Particle size analysis

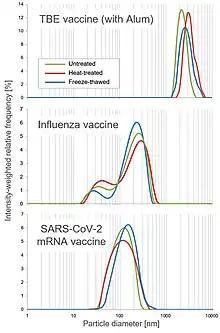
Particle size distribution of antiviral vaccines subjected to cold-chain disruptions, analyzed by Dynamic Light Scattering (DLS)

DLS is a particularly appreciated technique for the characterization of nanoparticles designed for drug delivery, such as vaccines. DLS instruments are for instance part of the quality control process for mRNA vaccines formulated in lipid nanoparticle carriers.